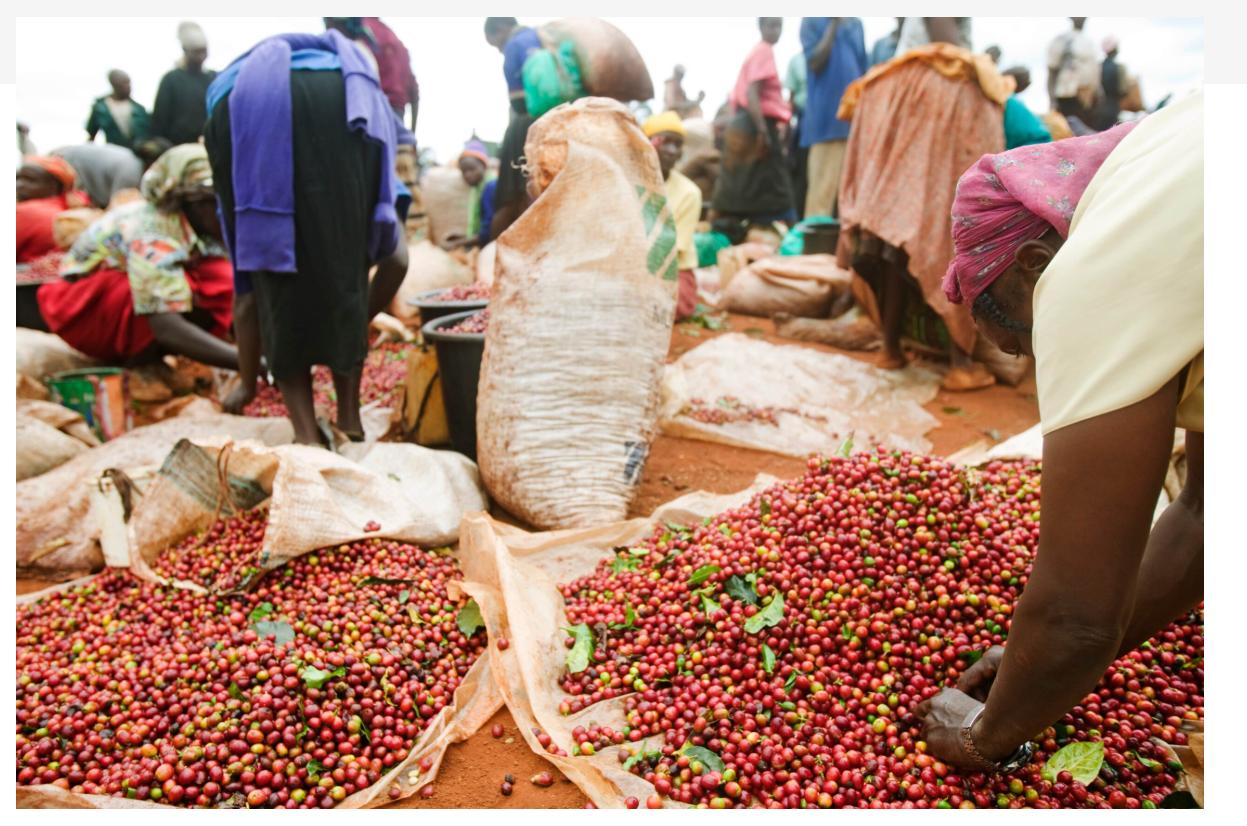
Watu kadhaa wanaonekana wakishughulika na kiasi kikubwa cha matunda ya kahawa yenye rangi nyekundu na kijani.Matunda hayo yameenea juu ya matandiko makubwa ardhini huku baadhi ya watu wakiyachambua au kuyapanga.Pembeni kuna magunia makubwa yaliyojaa matunda ya kahawa pamoja na ndoo.Tukio hili linaonyesha hatua ya uvunjaji au uchakataji wa kahawa katika mazingira .